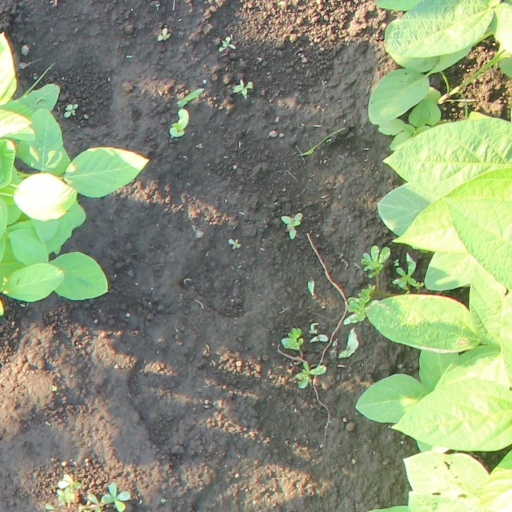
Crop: soybean